Okkadunnadu

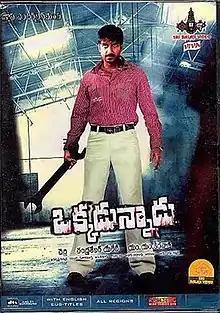
DVD Cover

Okkadunnadu is a 2007 Indian Telugu-language action thriller film directed by Chandra Sekhar Yeleti and produced by Cherry. The film stars Gopichand and Neha Jhulka, with Mahesh Manjrekar, Nassar, and Rahul Dev in key roles. It marks the film debut of model Neha Jhulka and Mahesh Manjrekar's debut in Telugu cinema. The music was composed by M. M. Keeravani.